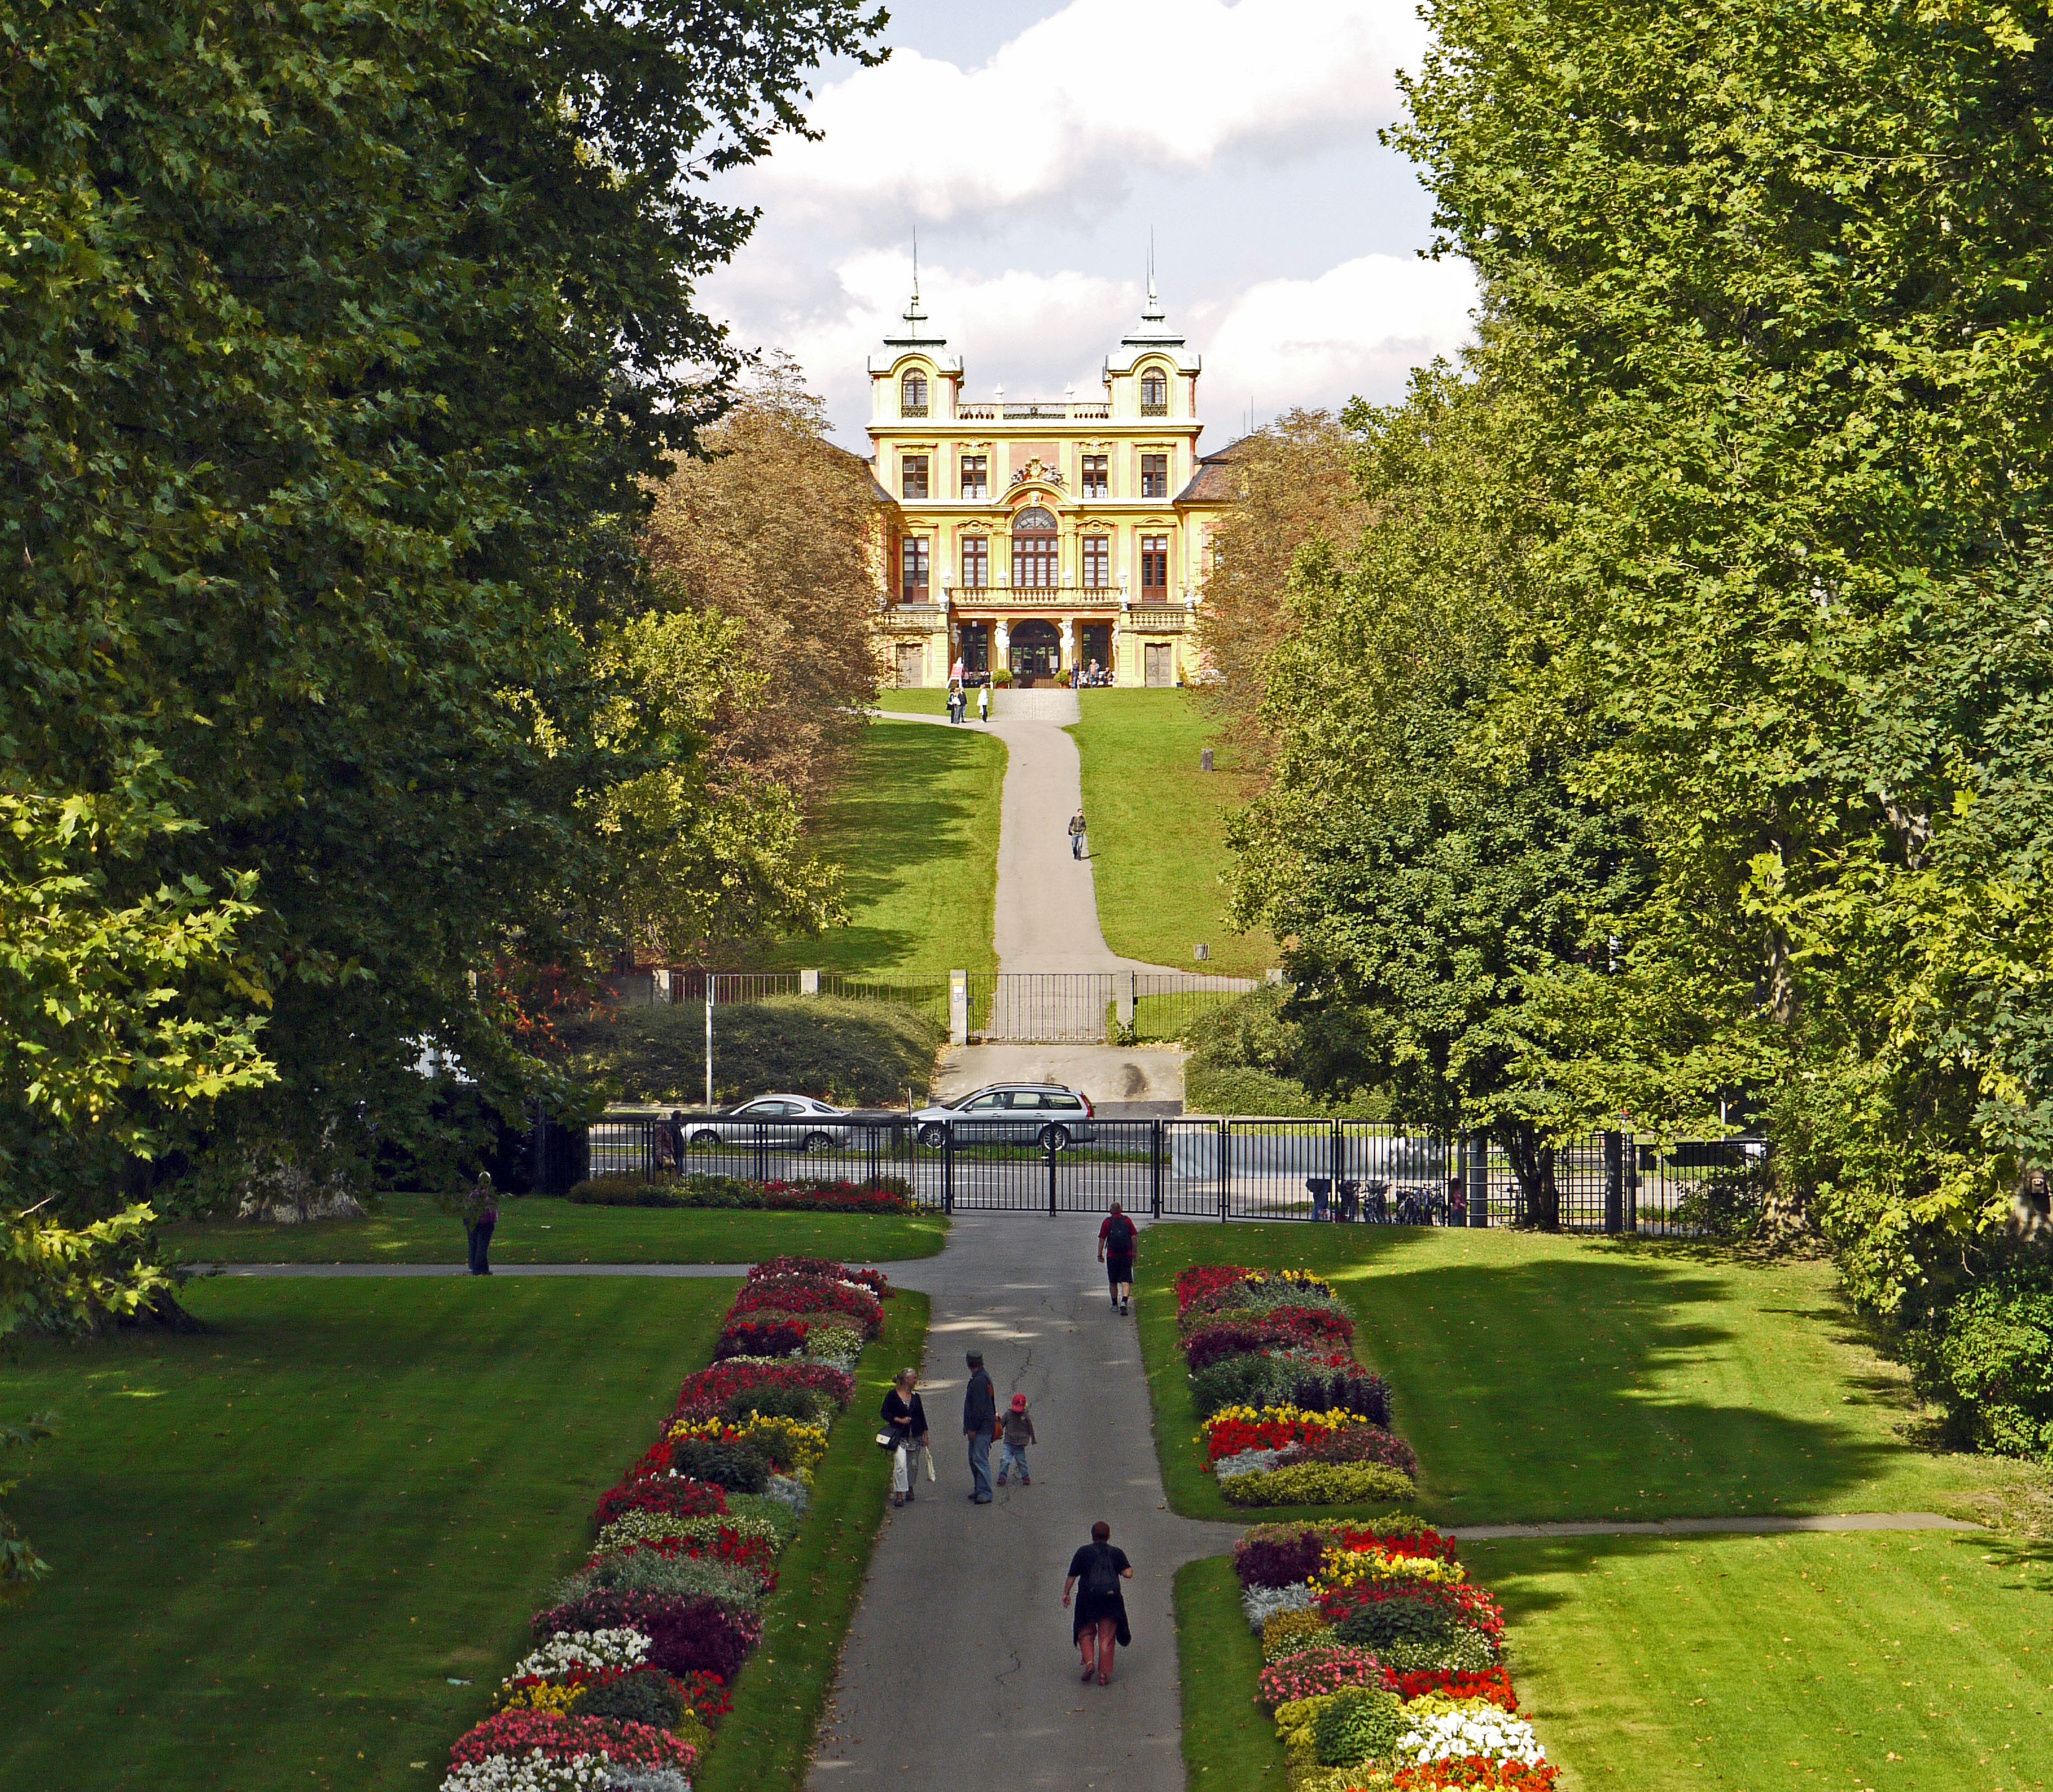
tree, lawn, chateau, palace, park, castle, garden, waterway, places of interest, memorial, germany, botanical garden, estate, historically, baroque, hunting lodge, stately home, ludwigsburg germany, baroque building, concluded favorite, baden wurttemberg, bl hendes baroque